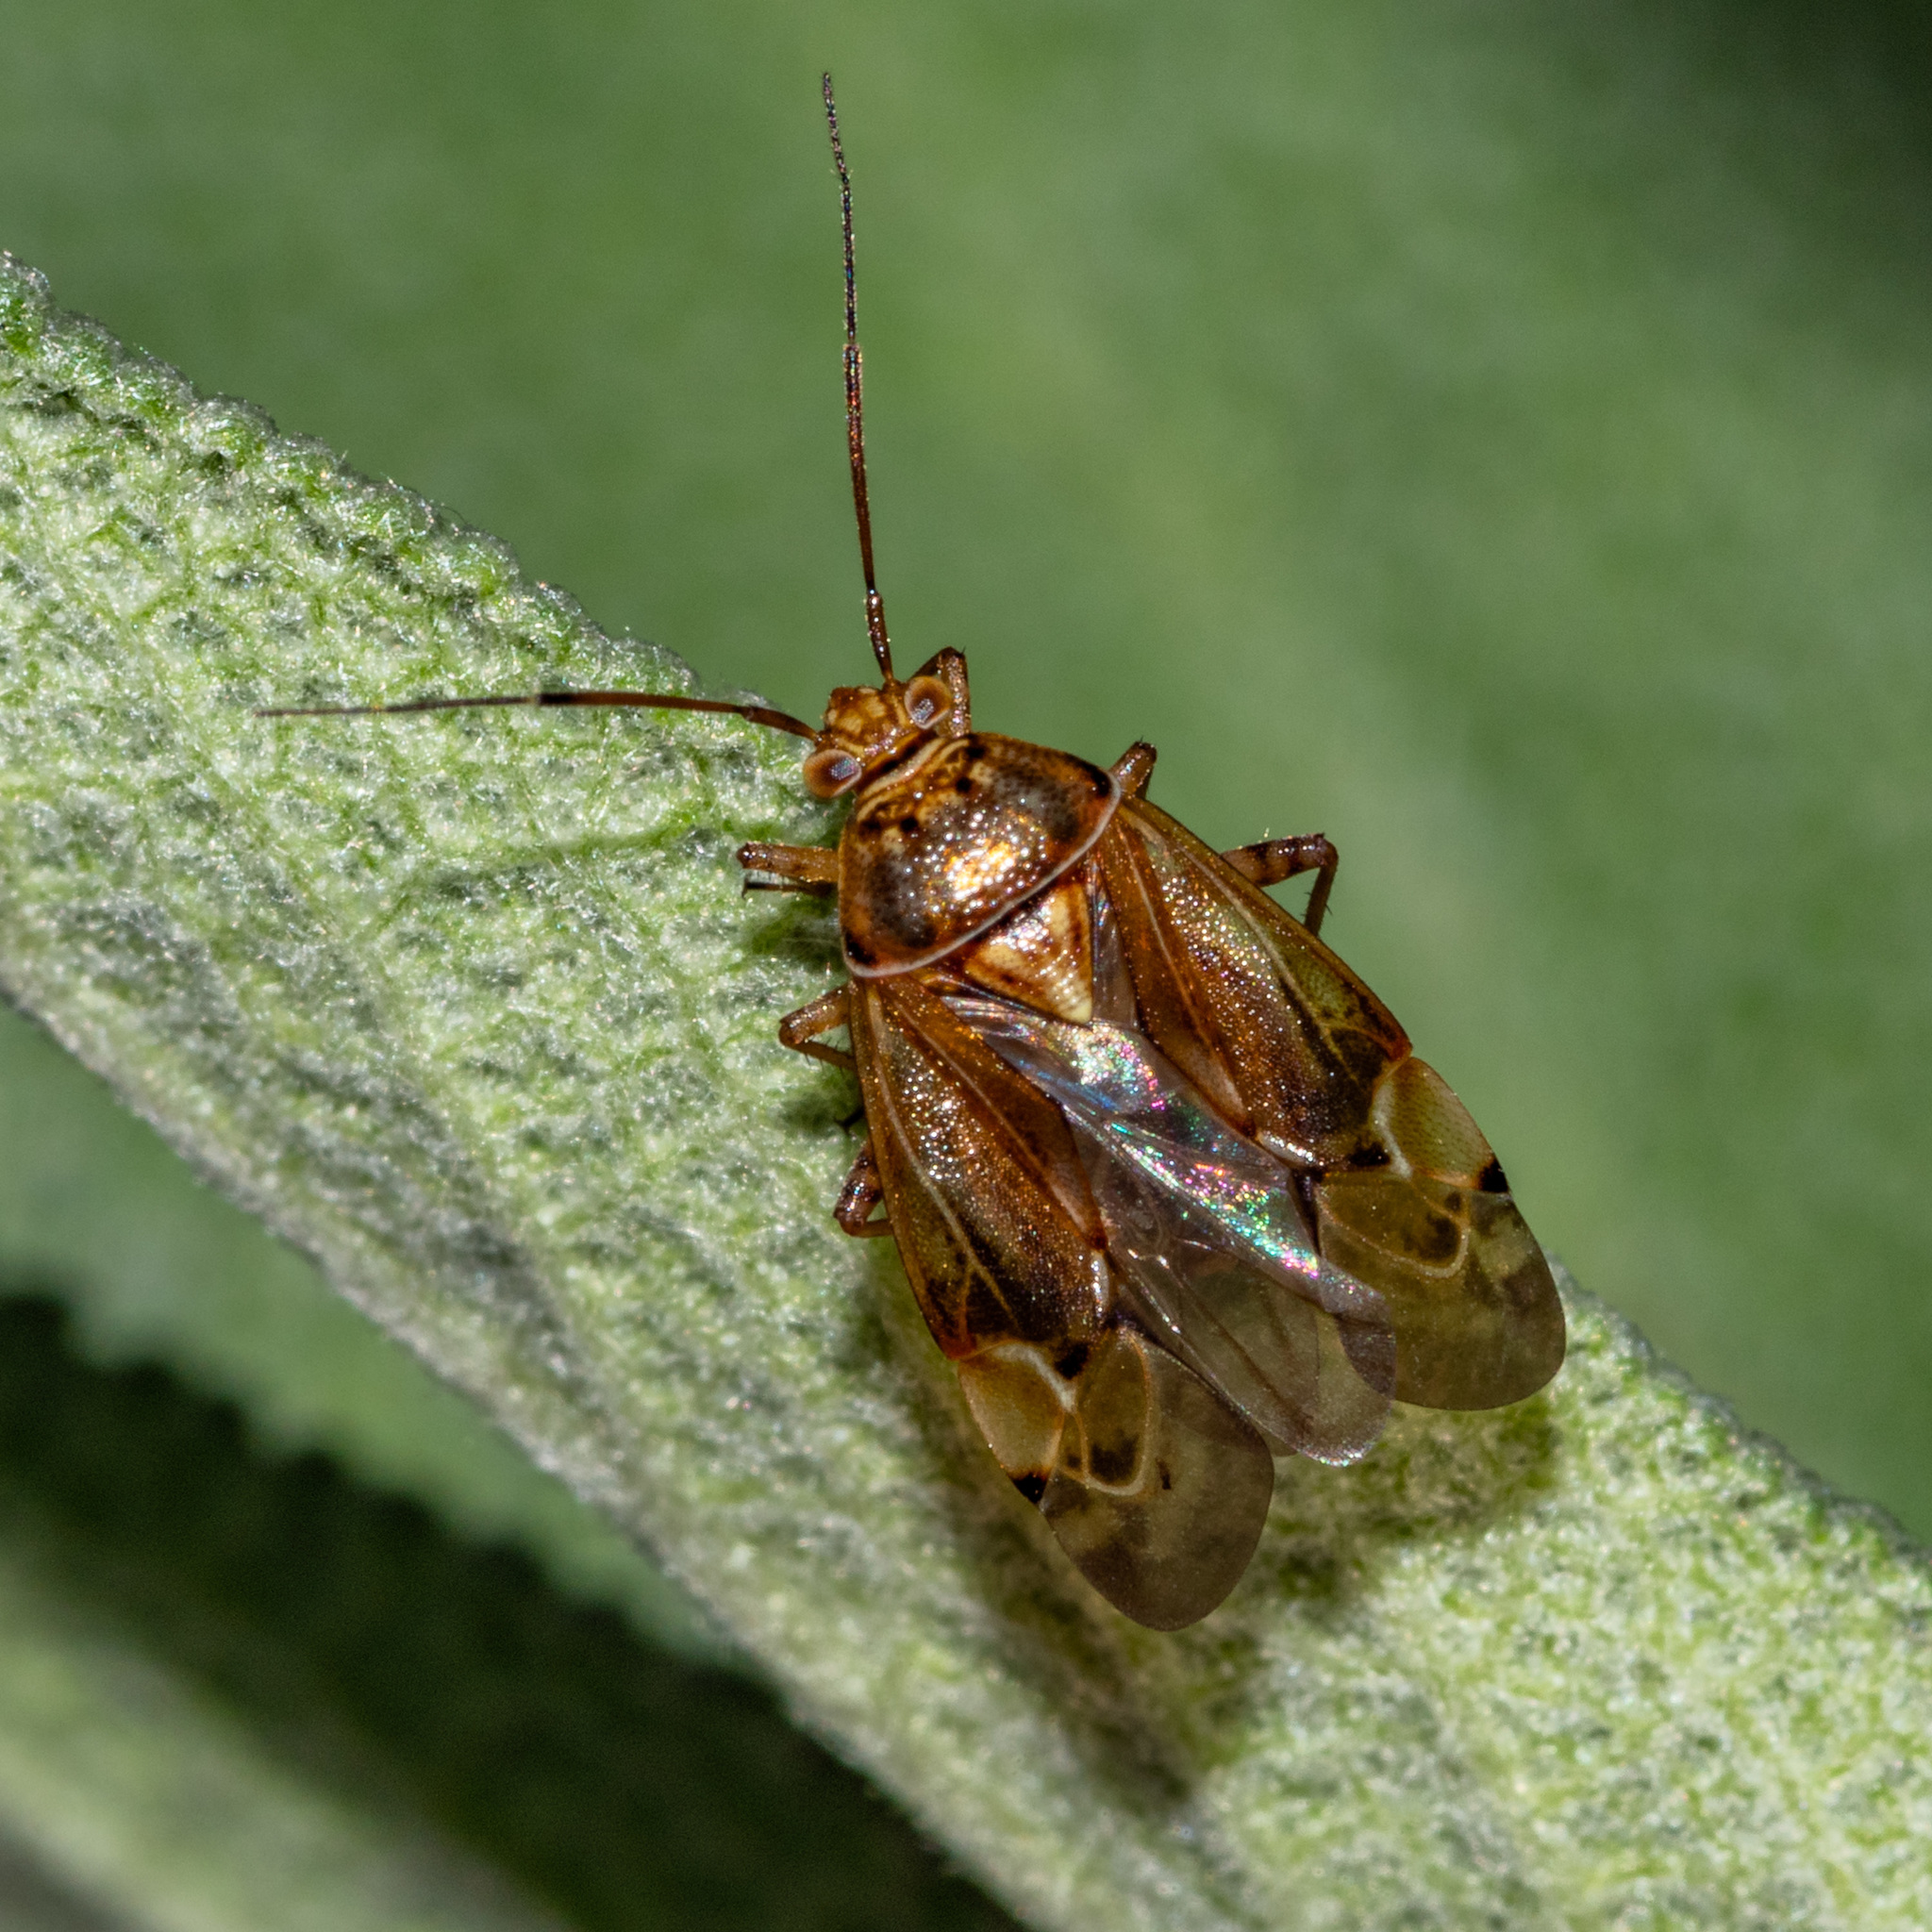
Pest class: lygus_bug